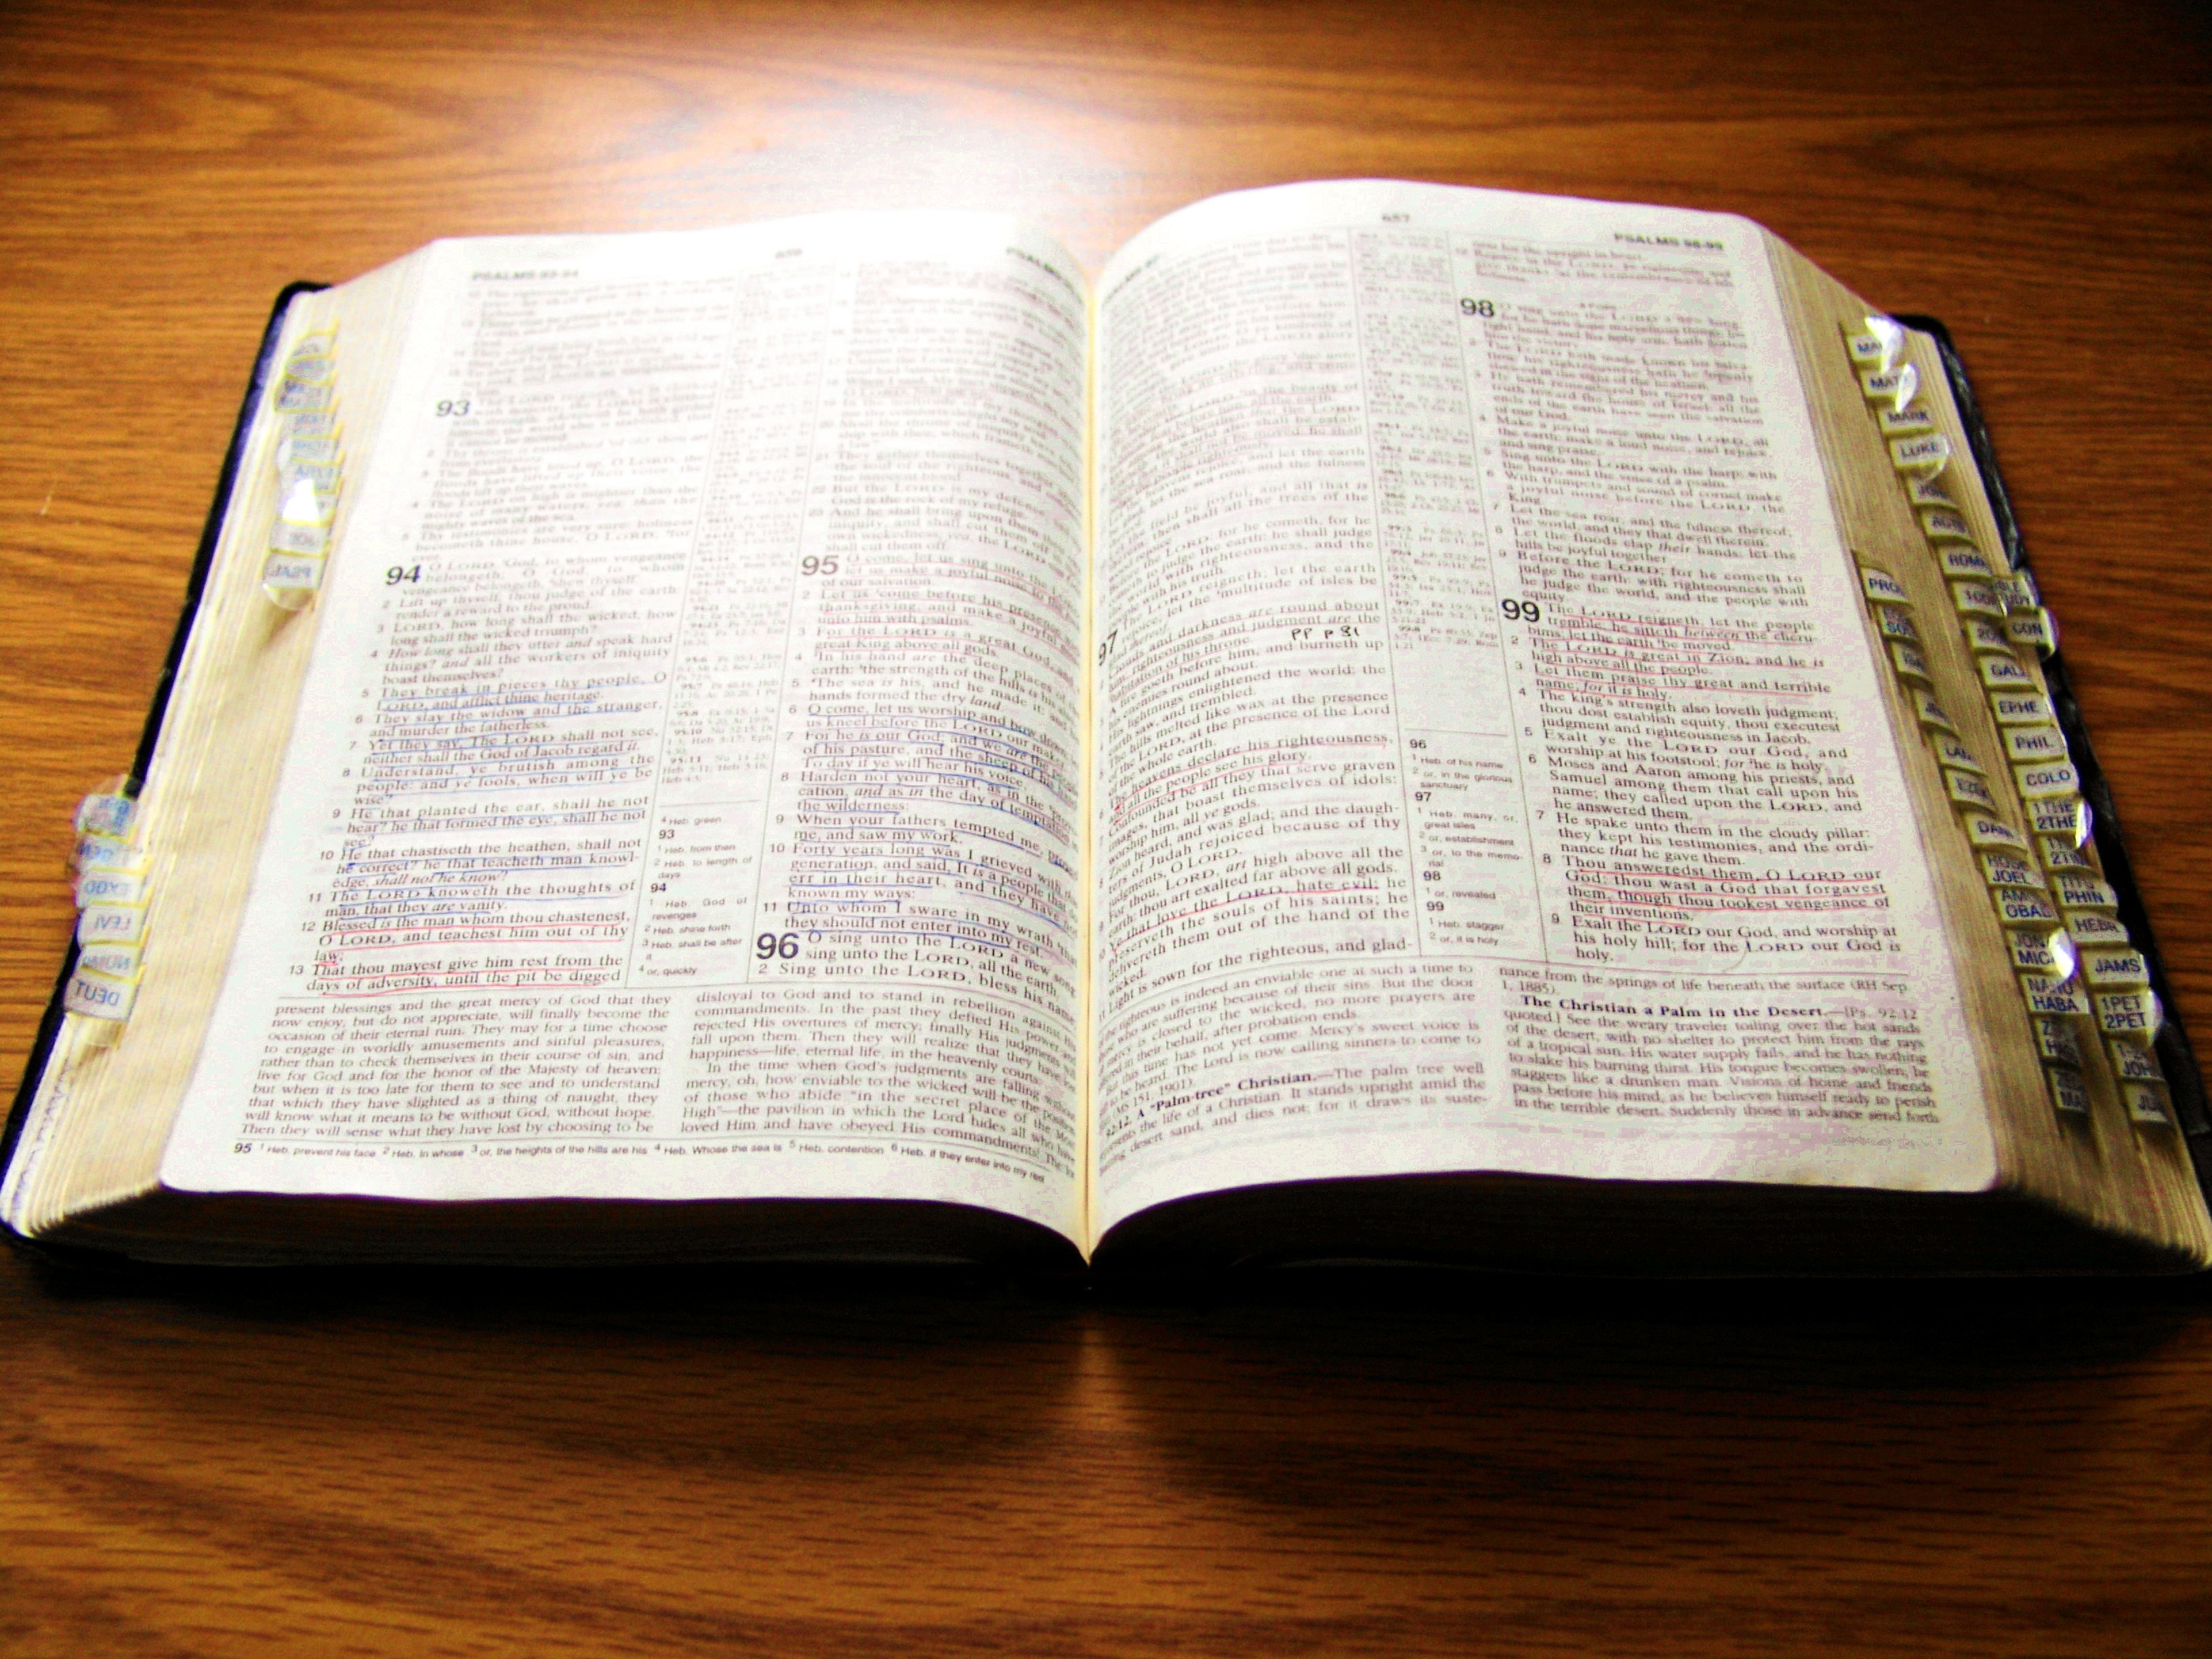
writing, book, newspaper, religion, bible, art, text, christianity, gospel, document